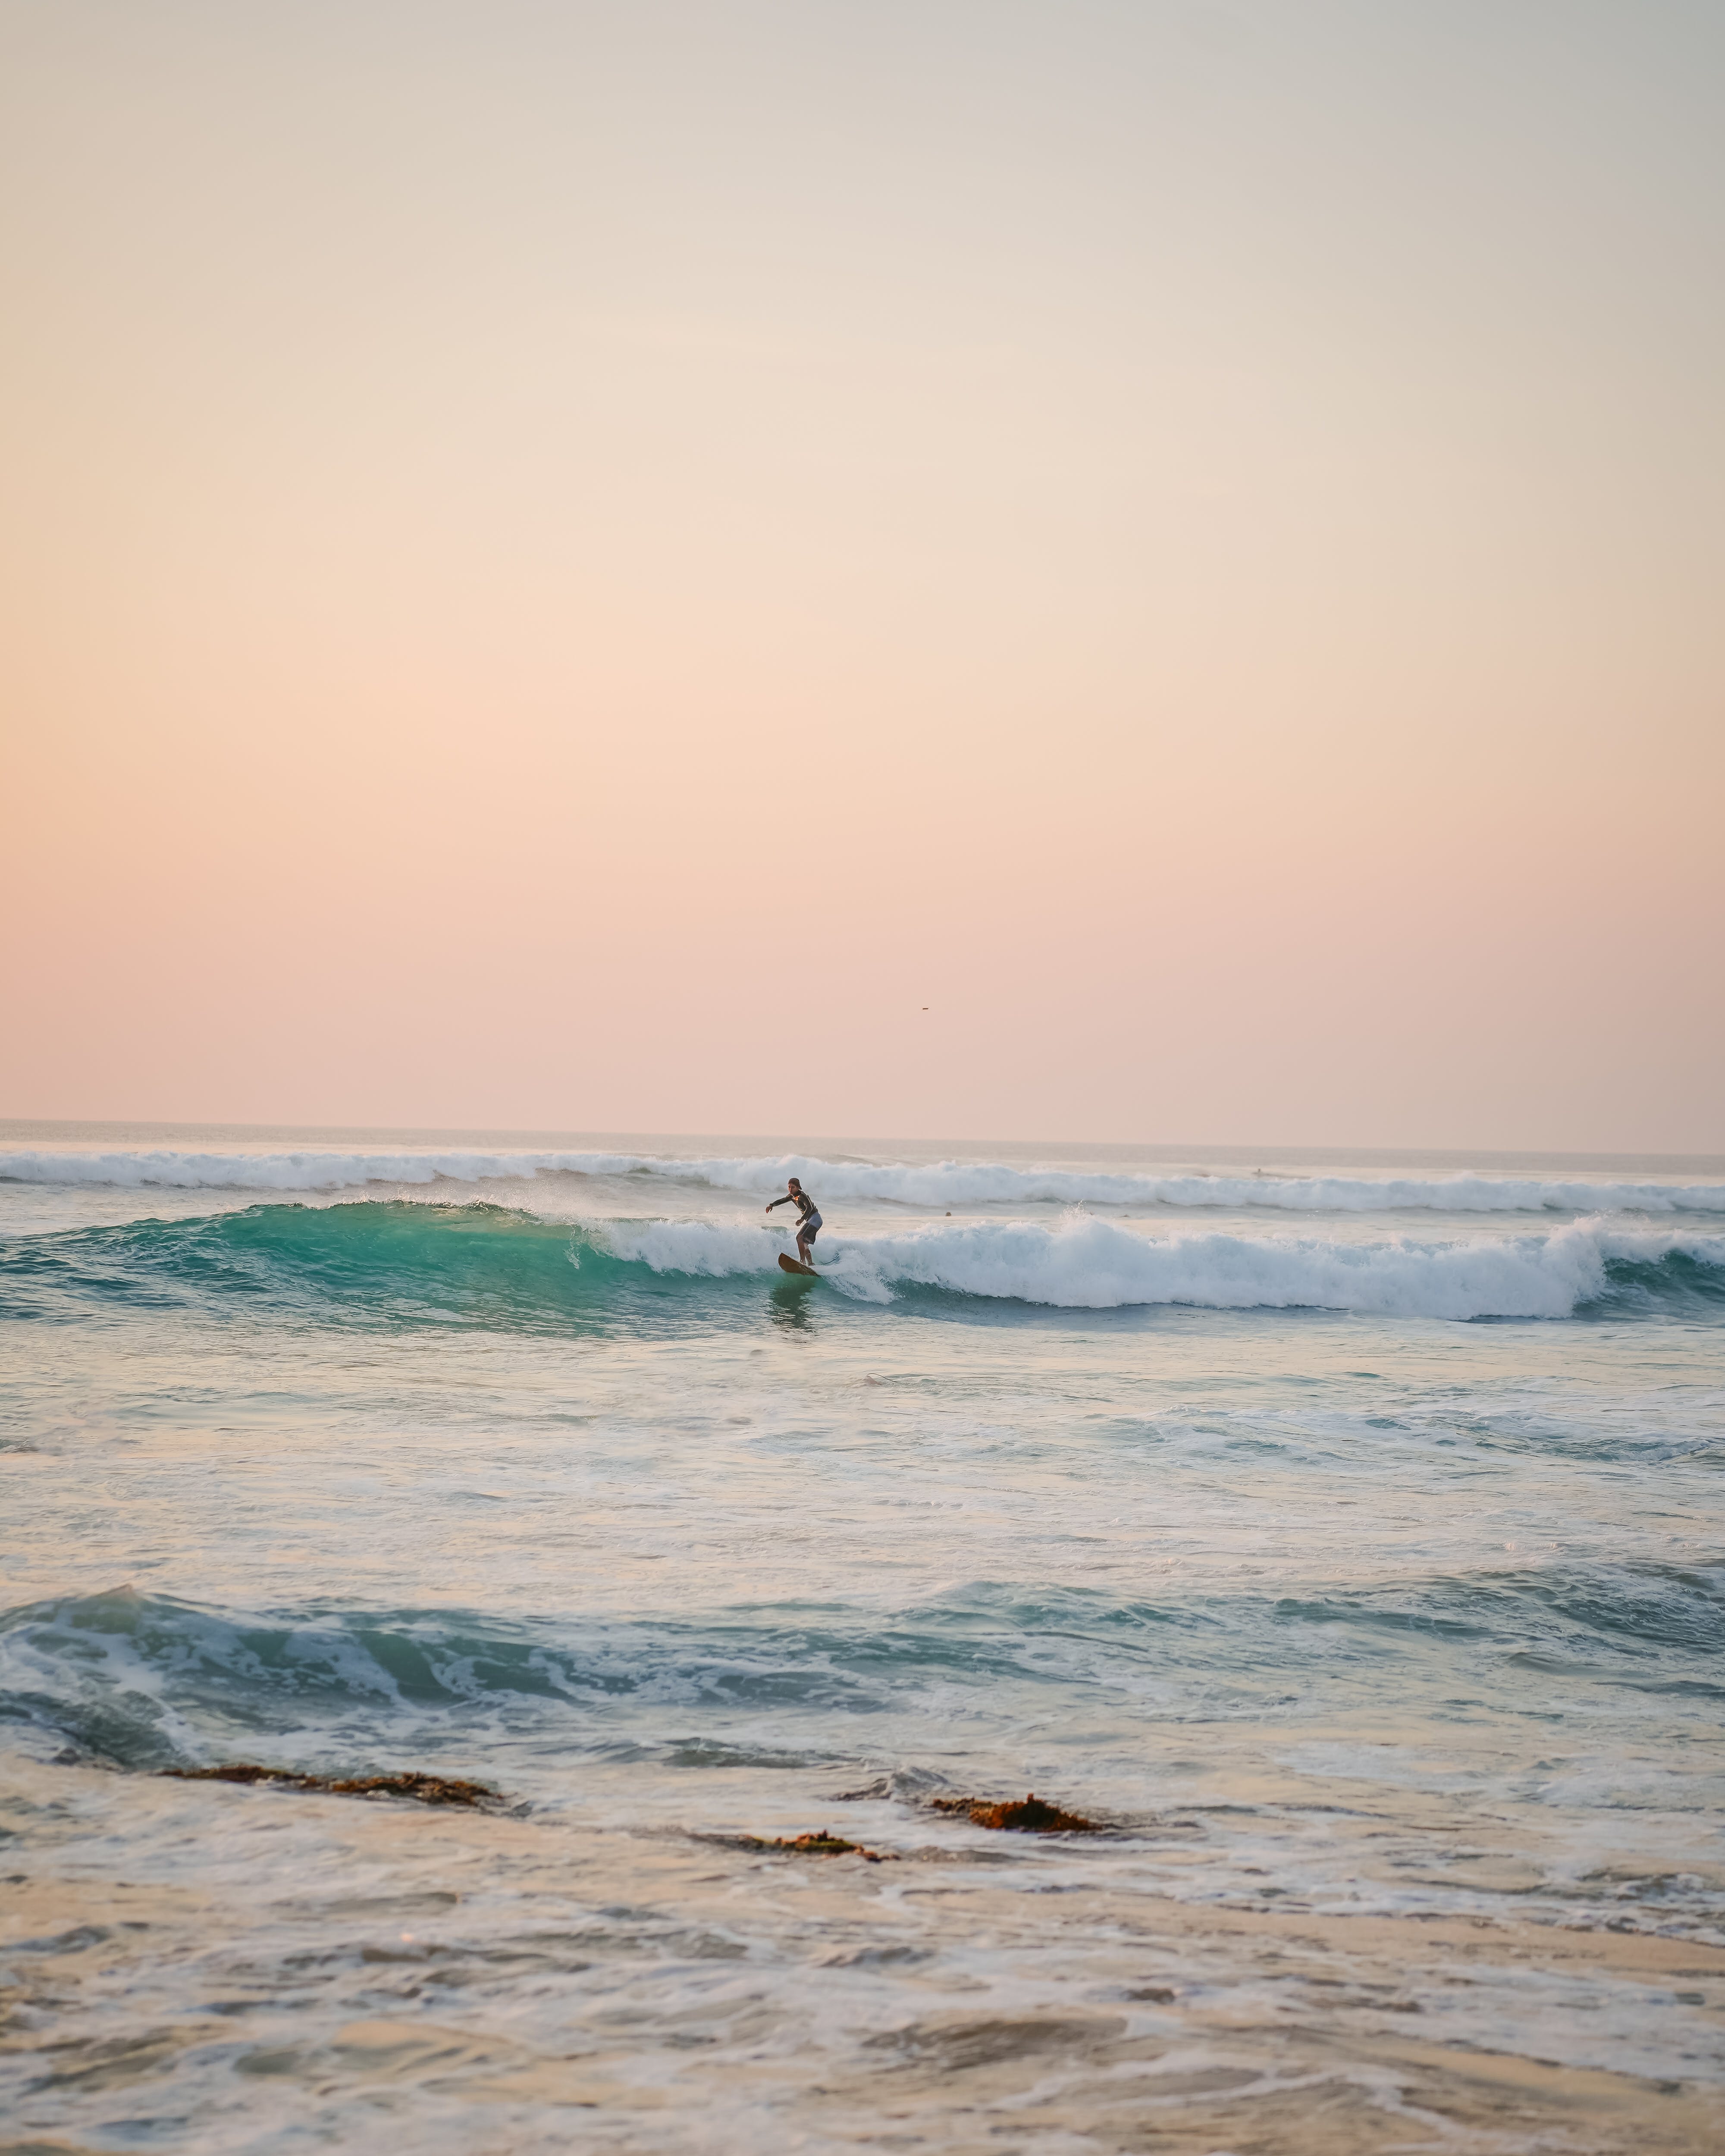
sea, water, sky, cloud, tree, surfing, coastal and oceanic landforms, dusk, beach, wind wave, horizon, sunrise, sunset, landscape, leisure, surfboard, recreation, wind, fun, wave, lake, seabird, Surfing Equipment, afterglow, dawn, ocean, sound, surface water sports, People on beach, tide, coast, evening, tropics, reflection, sand, boardsport, water sport, sports, skimboarding